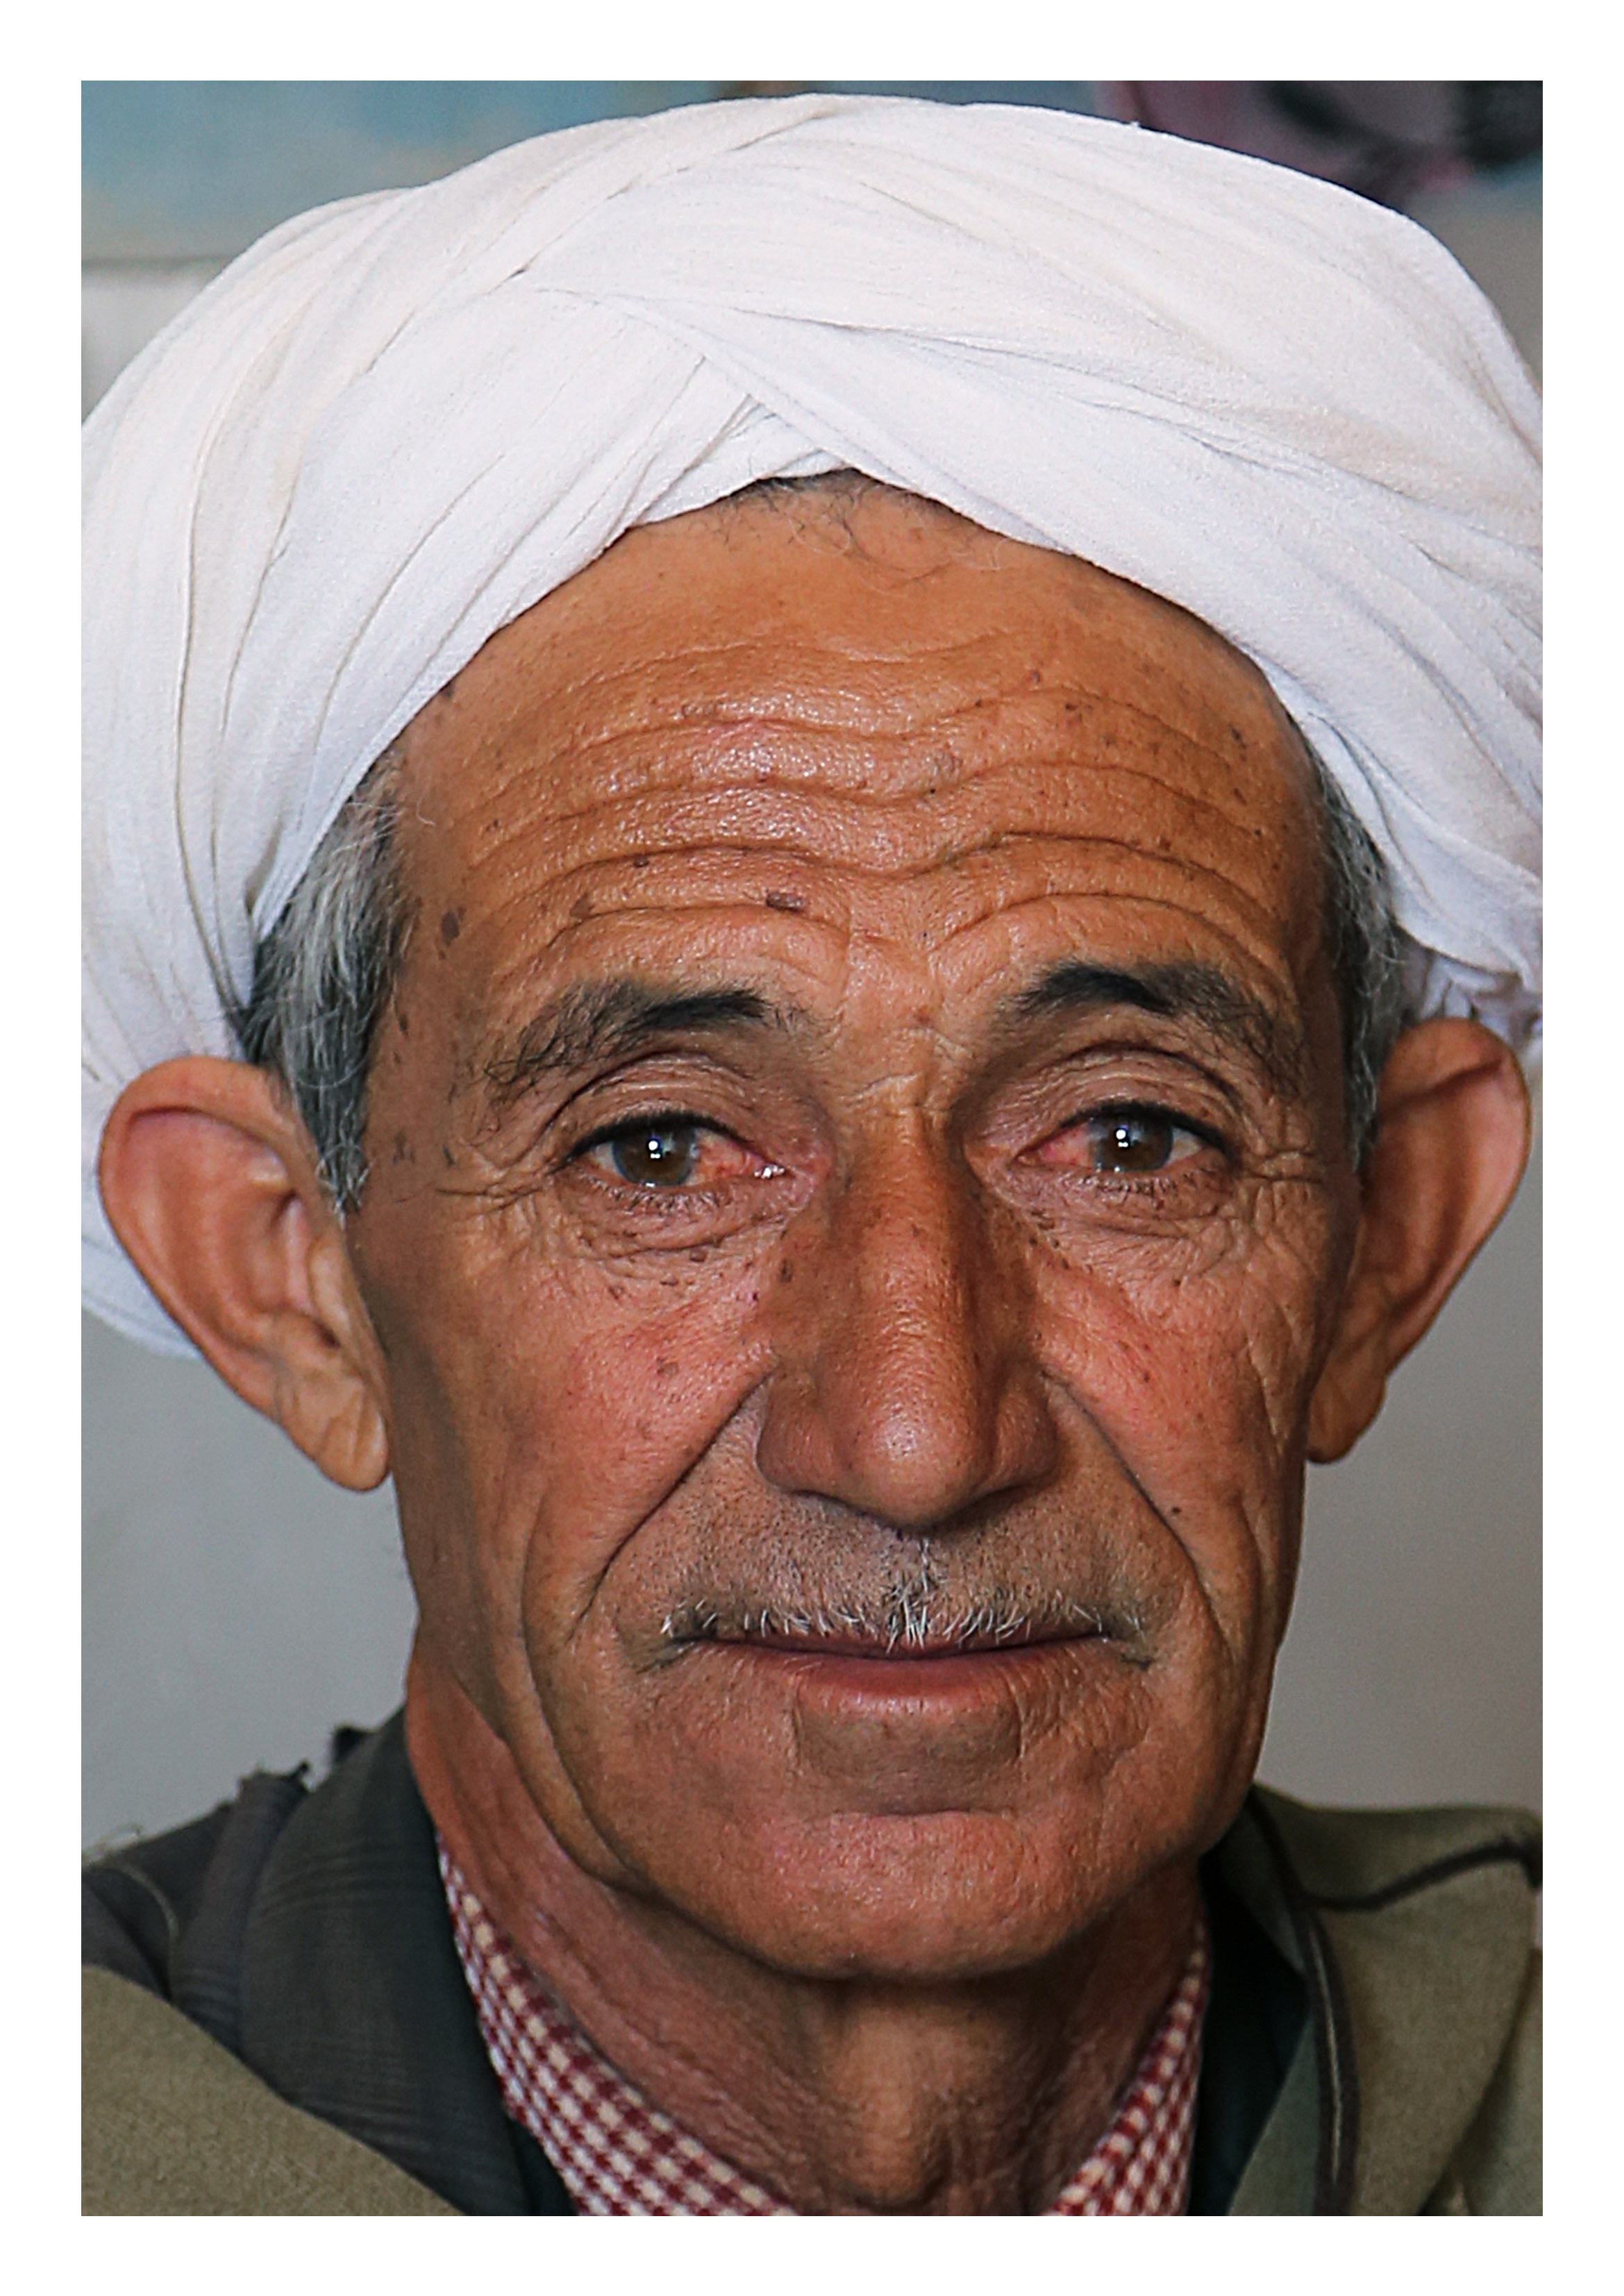
man, face, forehead, wrinkle, turban, skin, head, elder, cheek, portrait, human, headgear, moustache, stock photography, self portrait, smile, portrait photography, grandparent